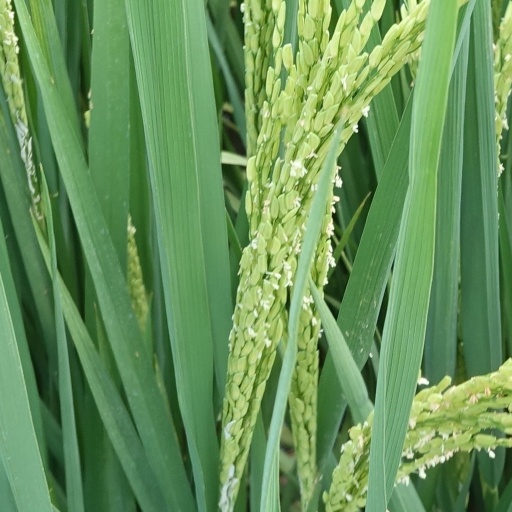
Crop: rice